Huron Cemetery

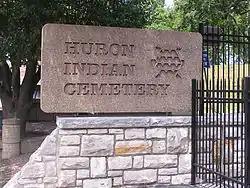
The entrance sign

The Huron Indian Cemetery in Kansas City, Kansas, also known as Huron Park Cemetery, is now formally known as the Wyandot National Burying Ground. It was established , soon after the Wyandot (called Huron by French explorers) had arrived following removal from Ohio. The tribe settled in the area for years, with many in 1855 accepting allotment of lands in Kansas in severalty. The majority of the Wyandot removed to Oklahoma in 1867, where they maintained tribal institutions and communal property. As a federally recognized tribe, they had legal control over the communal property of Huron Cemetery. For more than 100 years, the property has been controversial between the federally recognized Wyandotte Nation, based in Oklahoma, which wanted to sell it for redevelopment, and the much smaller, unrecognized Wyandot Nation of Kansas, which wanted to preserve the burying ground.